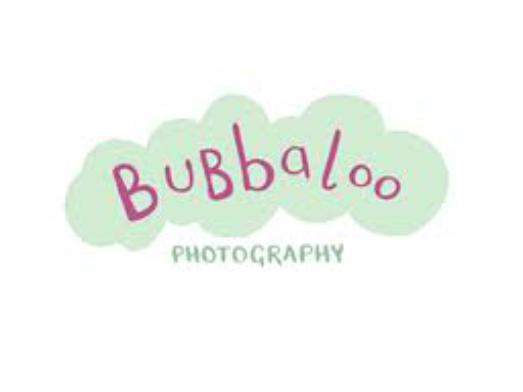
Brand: Bubbaloo
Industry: Food